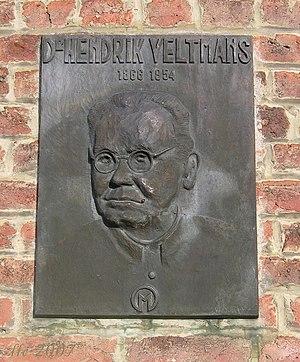
Fouron-Saint-Martin (Belgique): Veltmanshuis: plaque commémorative dédiée à Hendrik Veltmans